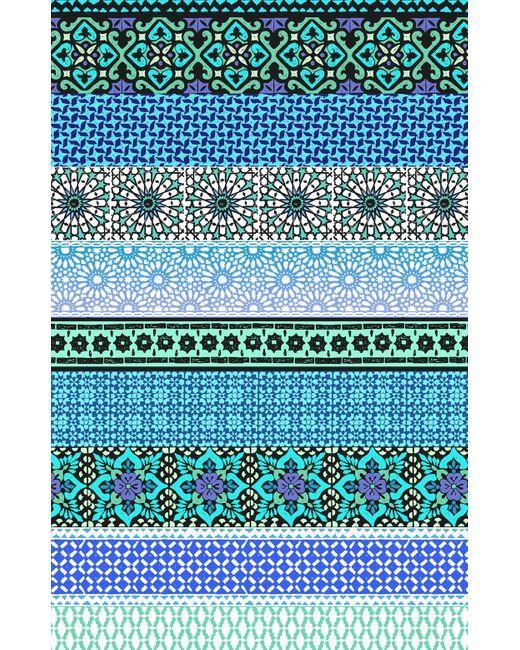
musterstoff für Hemden und Leggings